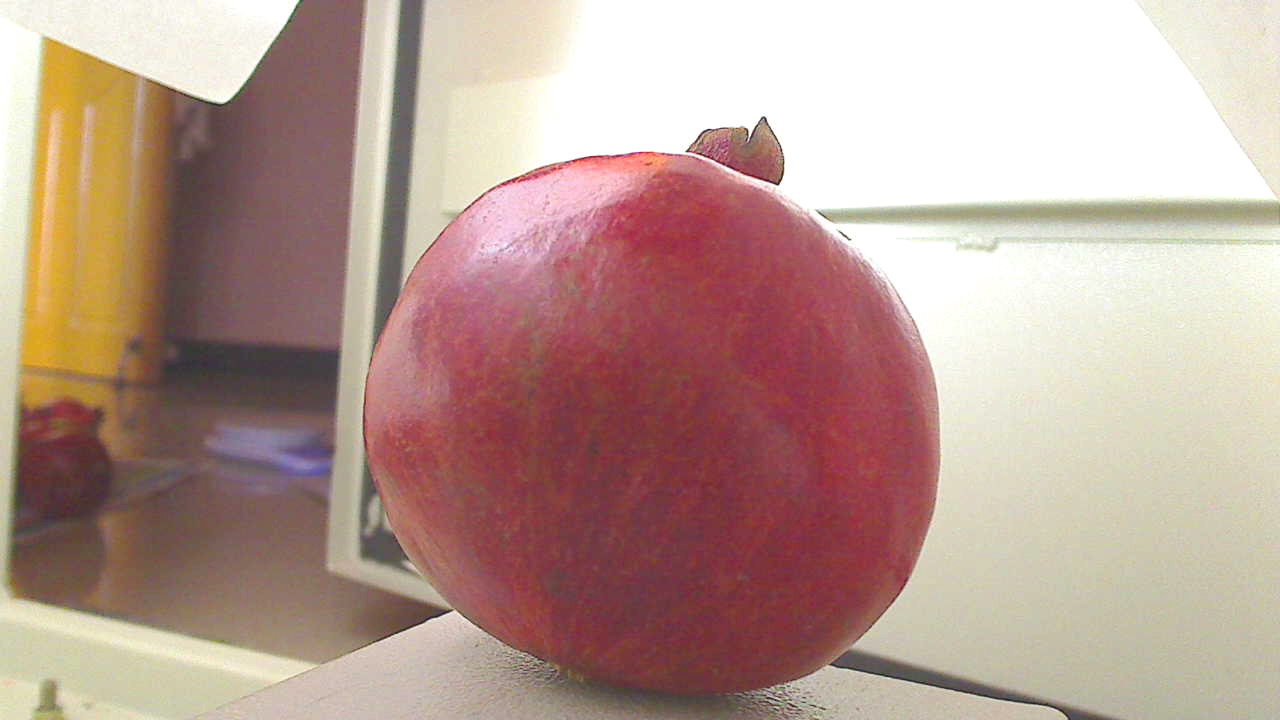
Grade: grade-2
Quality: quality-4